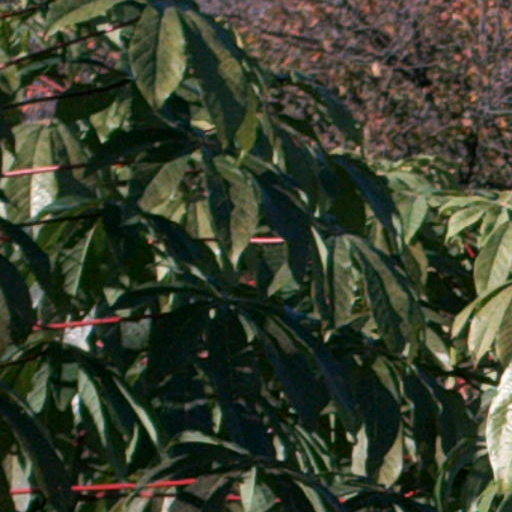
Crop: cassava